Rockliffe Fellowes

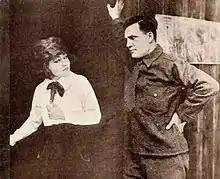
Ethel Clayton and Fellowes in "The Man Hunt" (1918).

Rockliffe St Patrick Fellowes was born in New Edinburgh, Ottawa, Ontario on St Patrick's Day 1884, a descendant of noted Canadian families. He was the son of Mr. and Mrs. Rockliffe Fellowes, and he had three brothers.